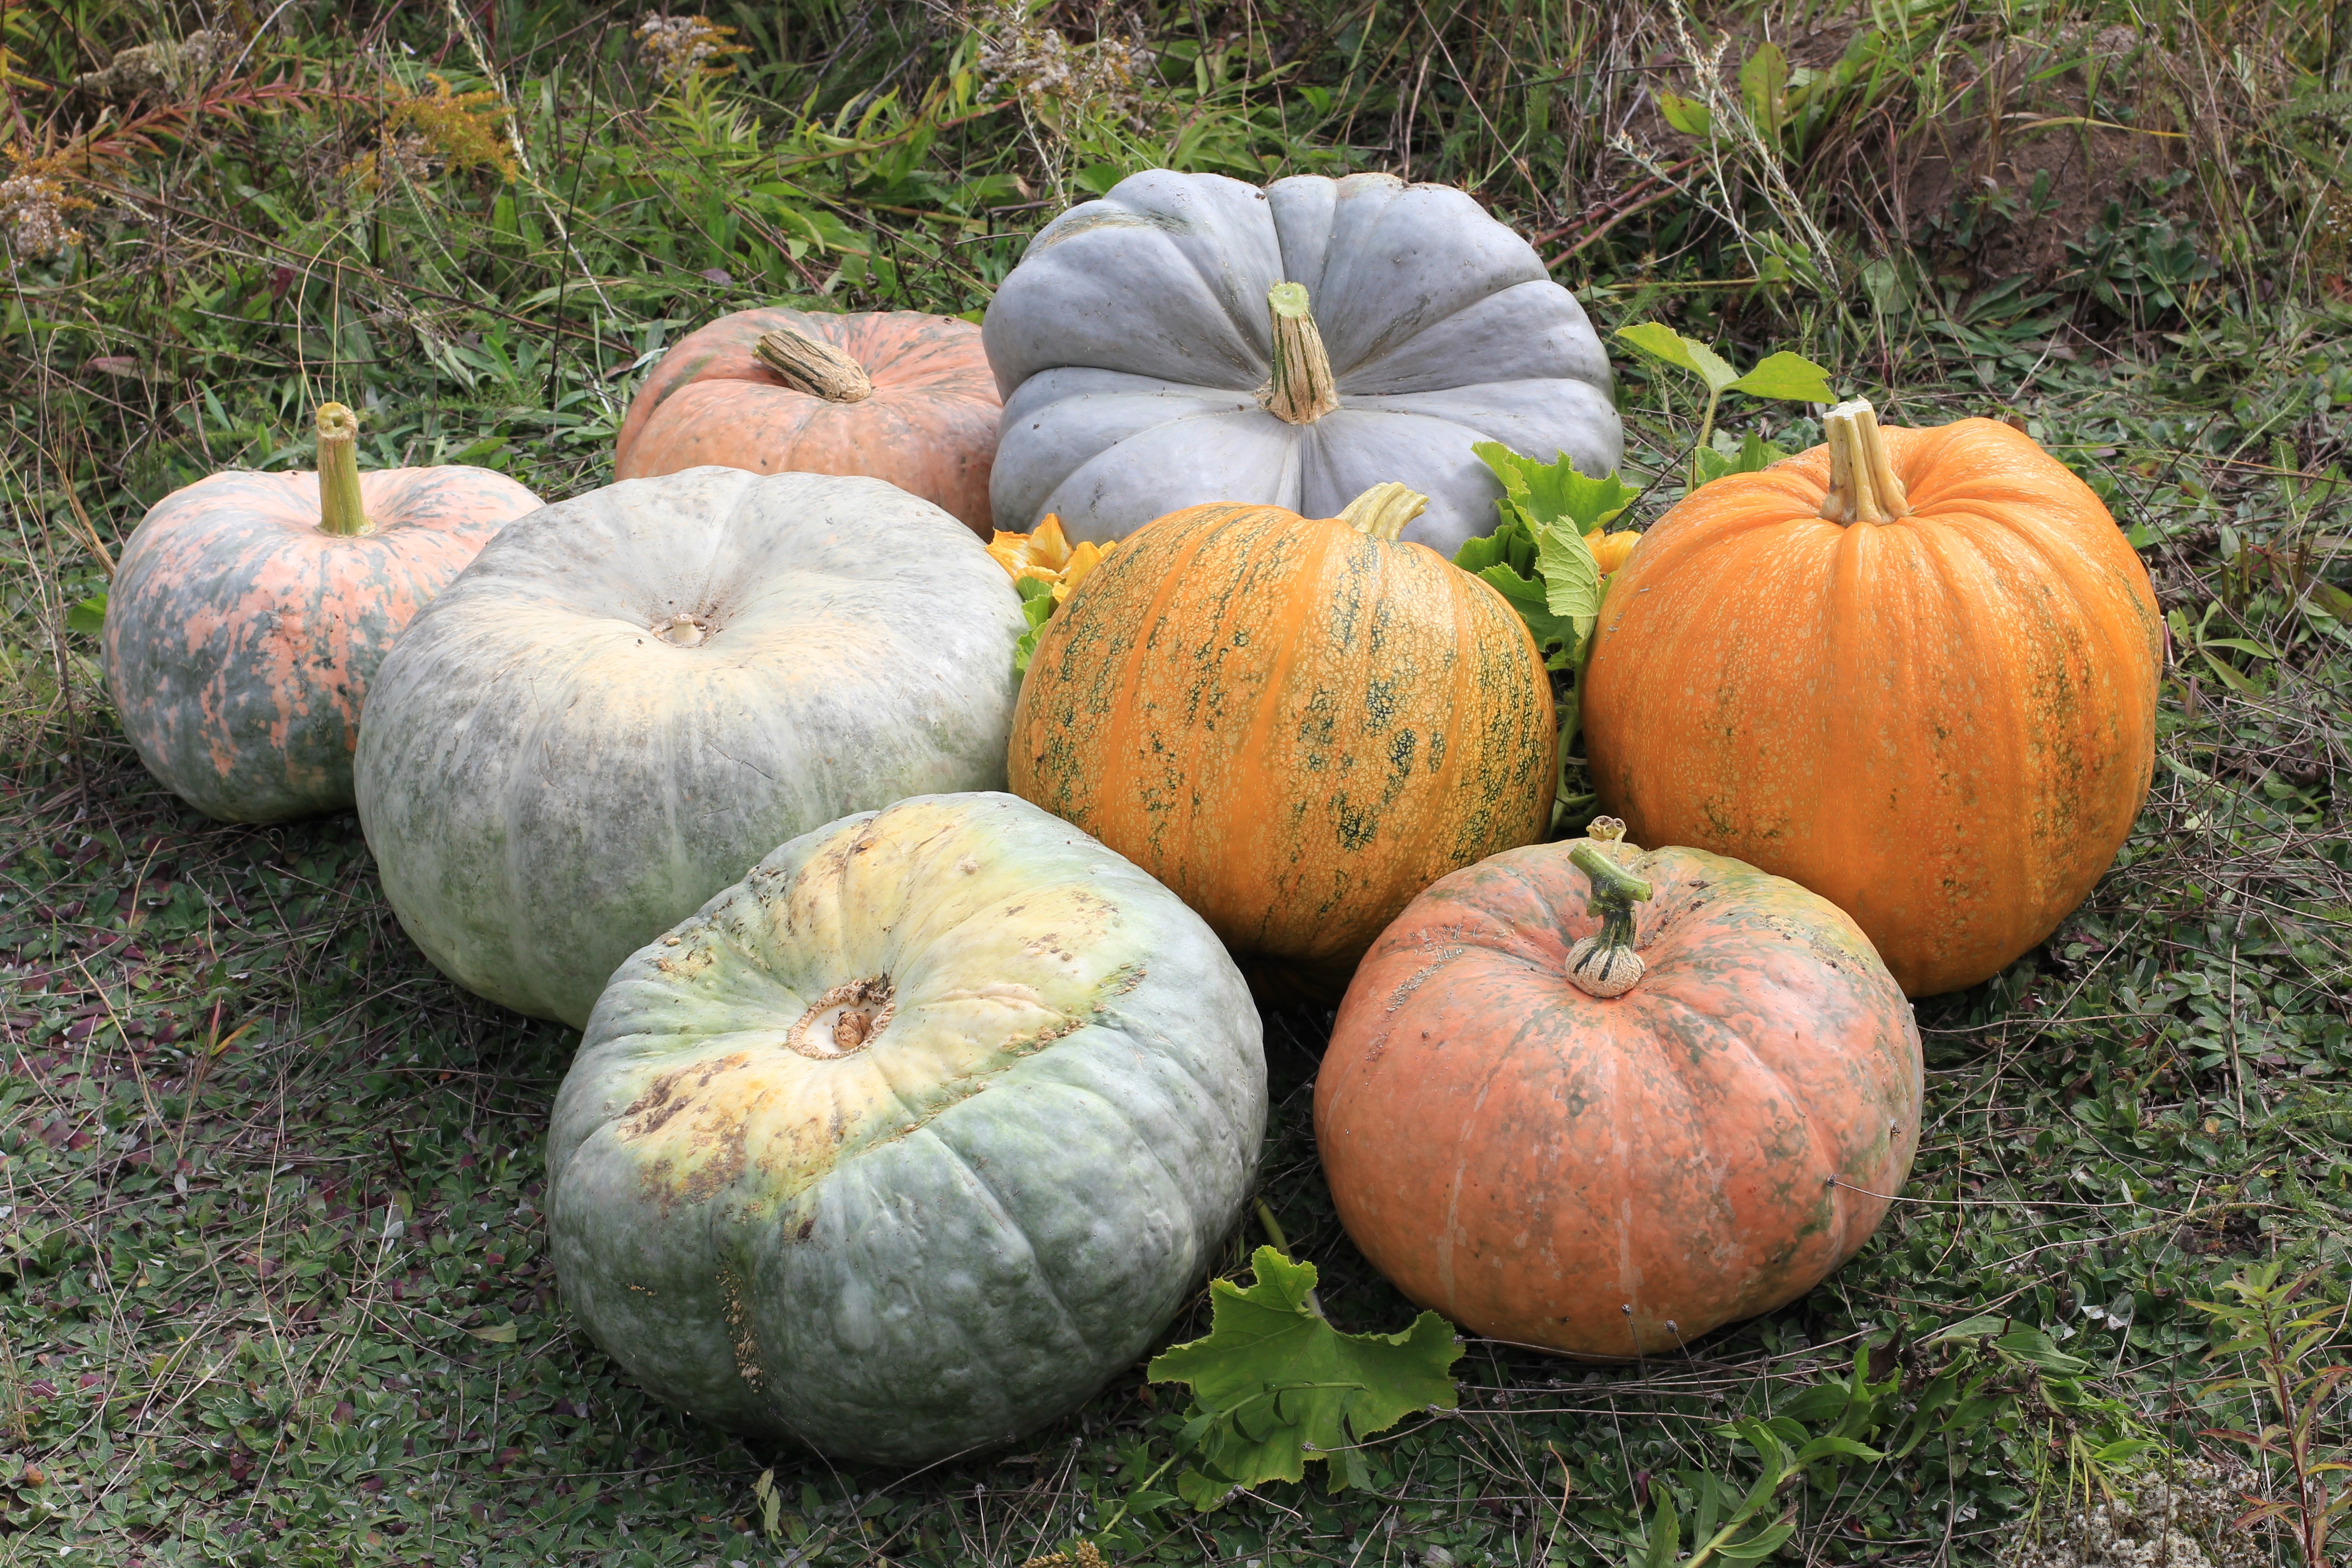
plant, food, produce, vegetable, autumn, pumpkin, healthy, gourd, vegetables, fruits, calabaza, carving, vitamins, pumpkins, cucurbita, cucurbitaceae, flowering plant, cucurbita maxima, man made object, winter squash, land plant, cucumber gourd and melon family, cucurbita pepo, giant k rbise, gartenkuerbise